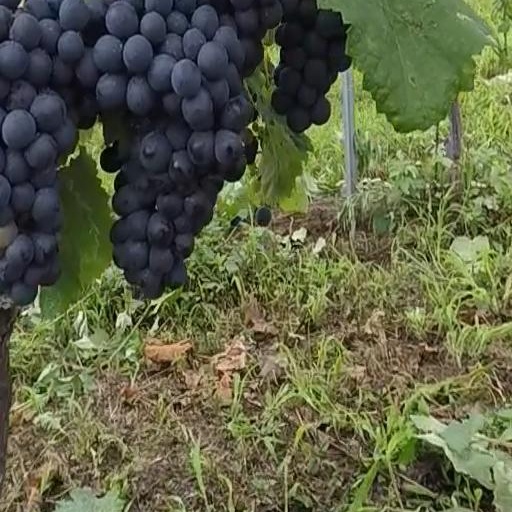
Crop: grape